Coventry railway station

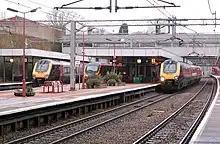
Coventry railway station platforms

In the early 1960s, during , both bridges were widened, and the old station finally demolished and re-built, this time with room for four platforms instead of two. At the time it was demolished in 1960, some parts of the old station were 120 years old. The new station comprises a two-storey height booking hall with reinforced concrete frame, linked across an adjoining platform by a bridge to an island platform and a single sided platform. It was built to the designs of W R Headley, Regional Architect of the London Midland Region of British Railways and Derrick Shorten, the project architect. It was formally reopened on 1 May 1962. In 1995 it became a Grade II listed building.